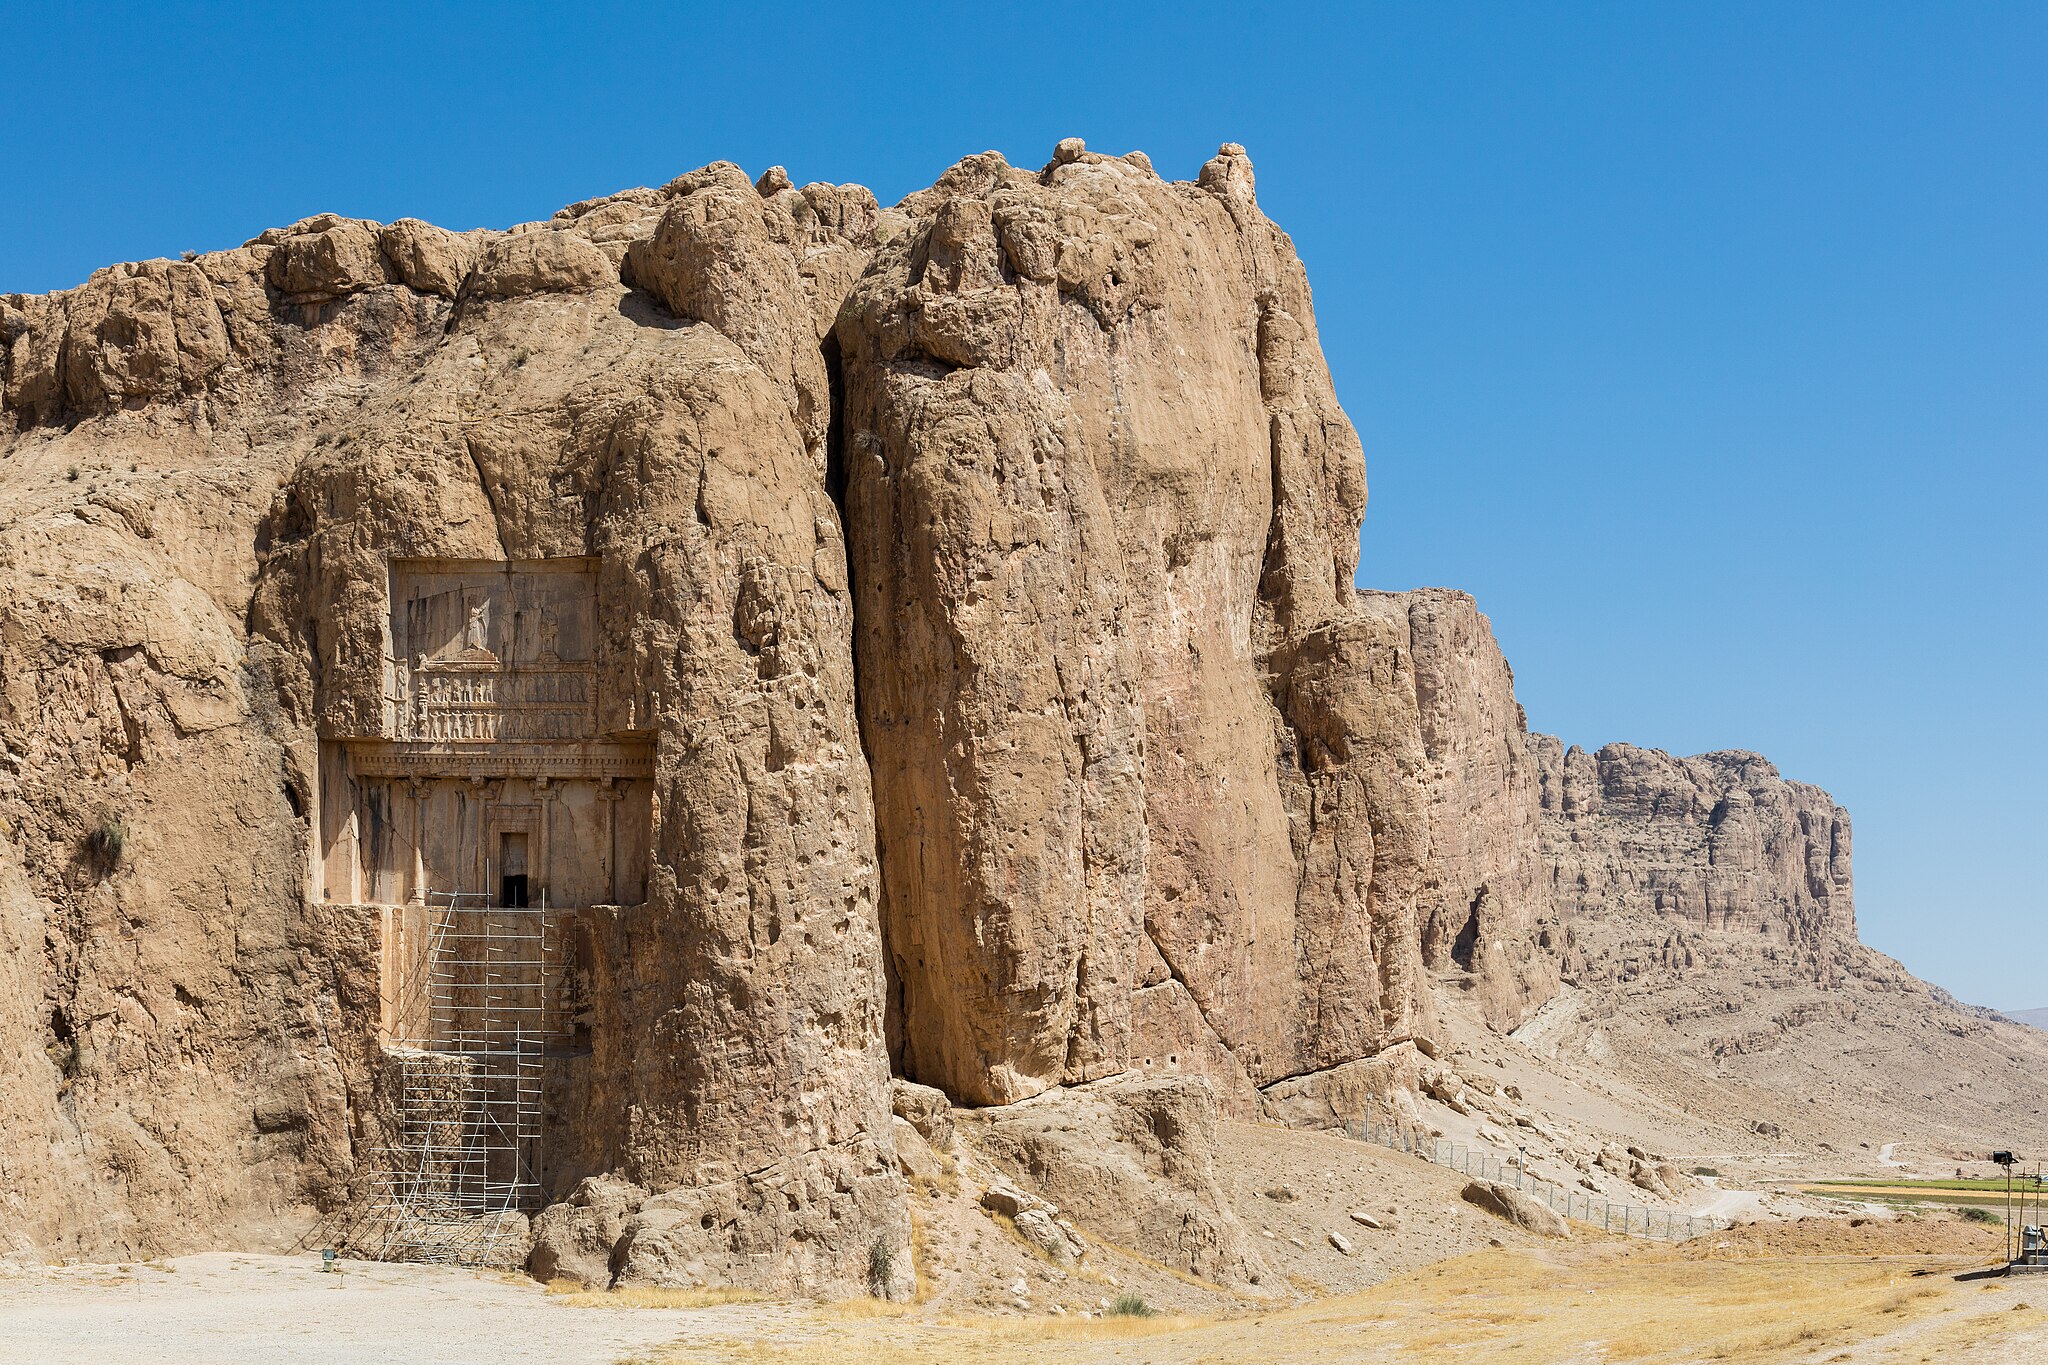
Title: Naghsh-e rostam, Irán, 2016-09-24, DD 26
Description: Naghsh-e rostam, Iran
Date: 2016-09-24 12:11:17
Categories: Taken with Canon EOS 5DS R, Naqsh-e Rustam, September 2016 in Iran, Images by User:Poco a poco, Images from Wiki Loves Monuments 2016, Cultural heritage monuments in Iran with known IDs, Images of Iran by User:Poco a poco, Images from Wiki Loves Monuments by User:Poco a poco, Images from Wiki Loves Monuments 2016 in Iran, Iran photographs taken on 2016-09-24, Images from Wiki Loves Monuments in Marvdasht